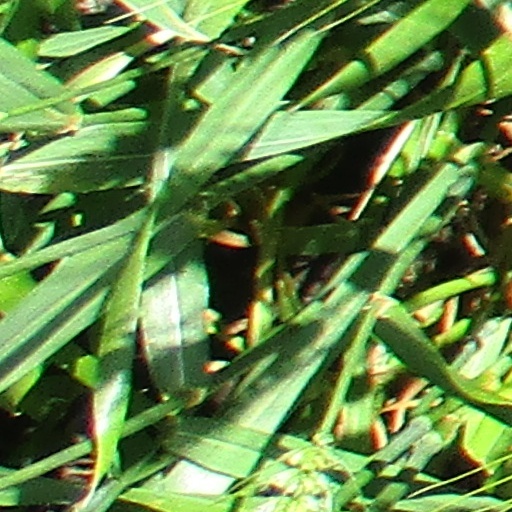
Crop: wheat